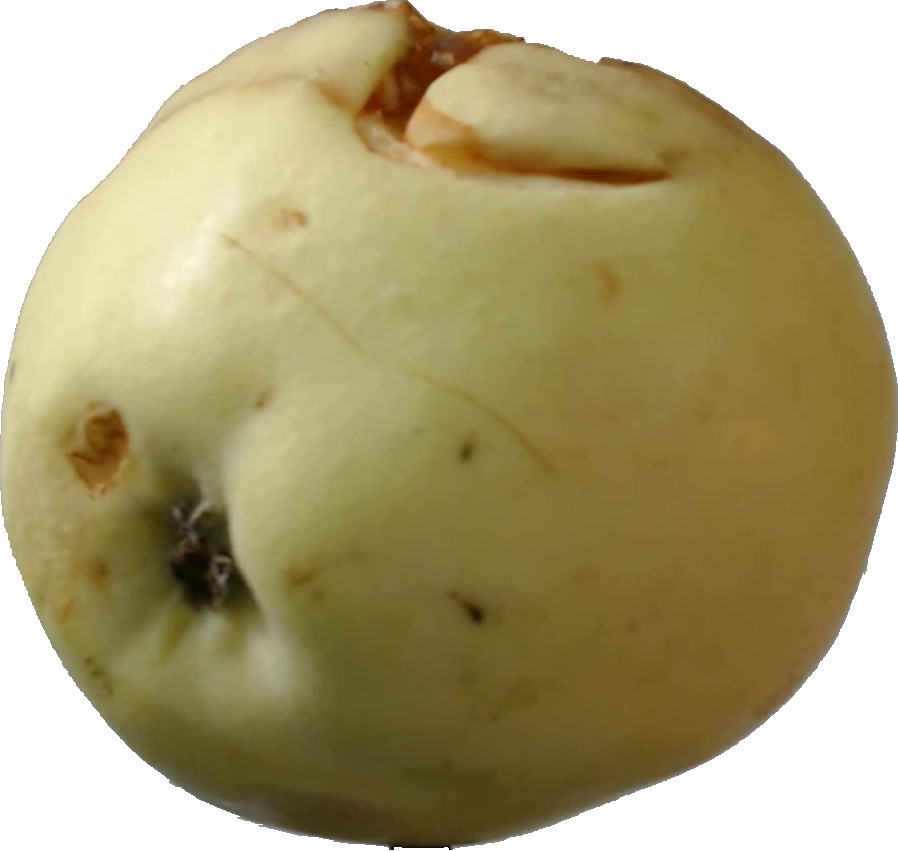
Label: apple_hit_1